Taliesin West

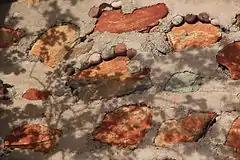
Desert masonry

At the end of December 1937, Wright asked his secretary Gene Masselink in Wisconsin to bring housekeeping supplies, construction supplies, drafting boards, and musical instruments for entertainment. When the apprentices arrived at McDowell Peak in early 1938, they found a site that was completely undeveloped; as apprentice Kay Schneider said, there was "no water, no building, nothing". Apprentices had to carry water from several miles away. Schneider recalled that, before the well was finished, the apprentices obtained water from a local farmer once a week, receiving to wash themselves for the entire week. The fellowship had little money on hand, so they were forced to ration meat and subsist on cottage cheese and grapefruit from a local farm. Another apprentice, Edgar Tafel, reflected that there was no phone service, a rudimentary septic system, and a portable power generator. Yet another apprentice, Larry Lemmon, built an earthen closet in which to store food.